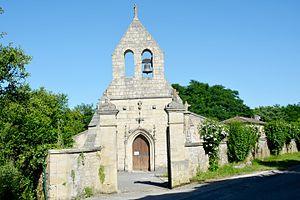
Église Saint Seurin d'Escoussans
Escoussans est une commune du Sud-Ouest de la France, située dans le département de la Gironde, en région Nouvelle-Aquitaine.